Milpitas, California

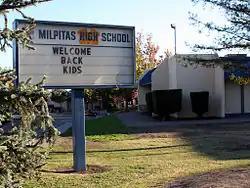
Milpitas High School

Milpitas residents enjoy various visual and performing arts. The Milpitas Alliance for the Arts, founded in 1997, is an organization that promotes and funds murals, plays, sculptures, and many other forms of art. The "Art in Your Park" project has put many sculptures in local Milpitas parks, including a ceramic tower in Hillcrest Park, a sundial in Augustine Park, and a historical memorial in Murphy Park. The Celebrate Milpitas Festival is held annually every August, featuring vendors of crafts-type merchandise and providing local talent with a performance venue while selling visitors samplings of exotics like garlic fries or lumpia and even offerings from one or two Californian wineries. The suburb offers a rich variety of food options, including sit-down restaurants and fast food.